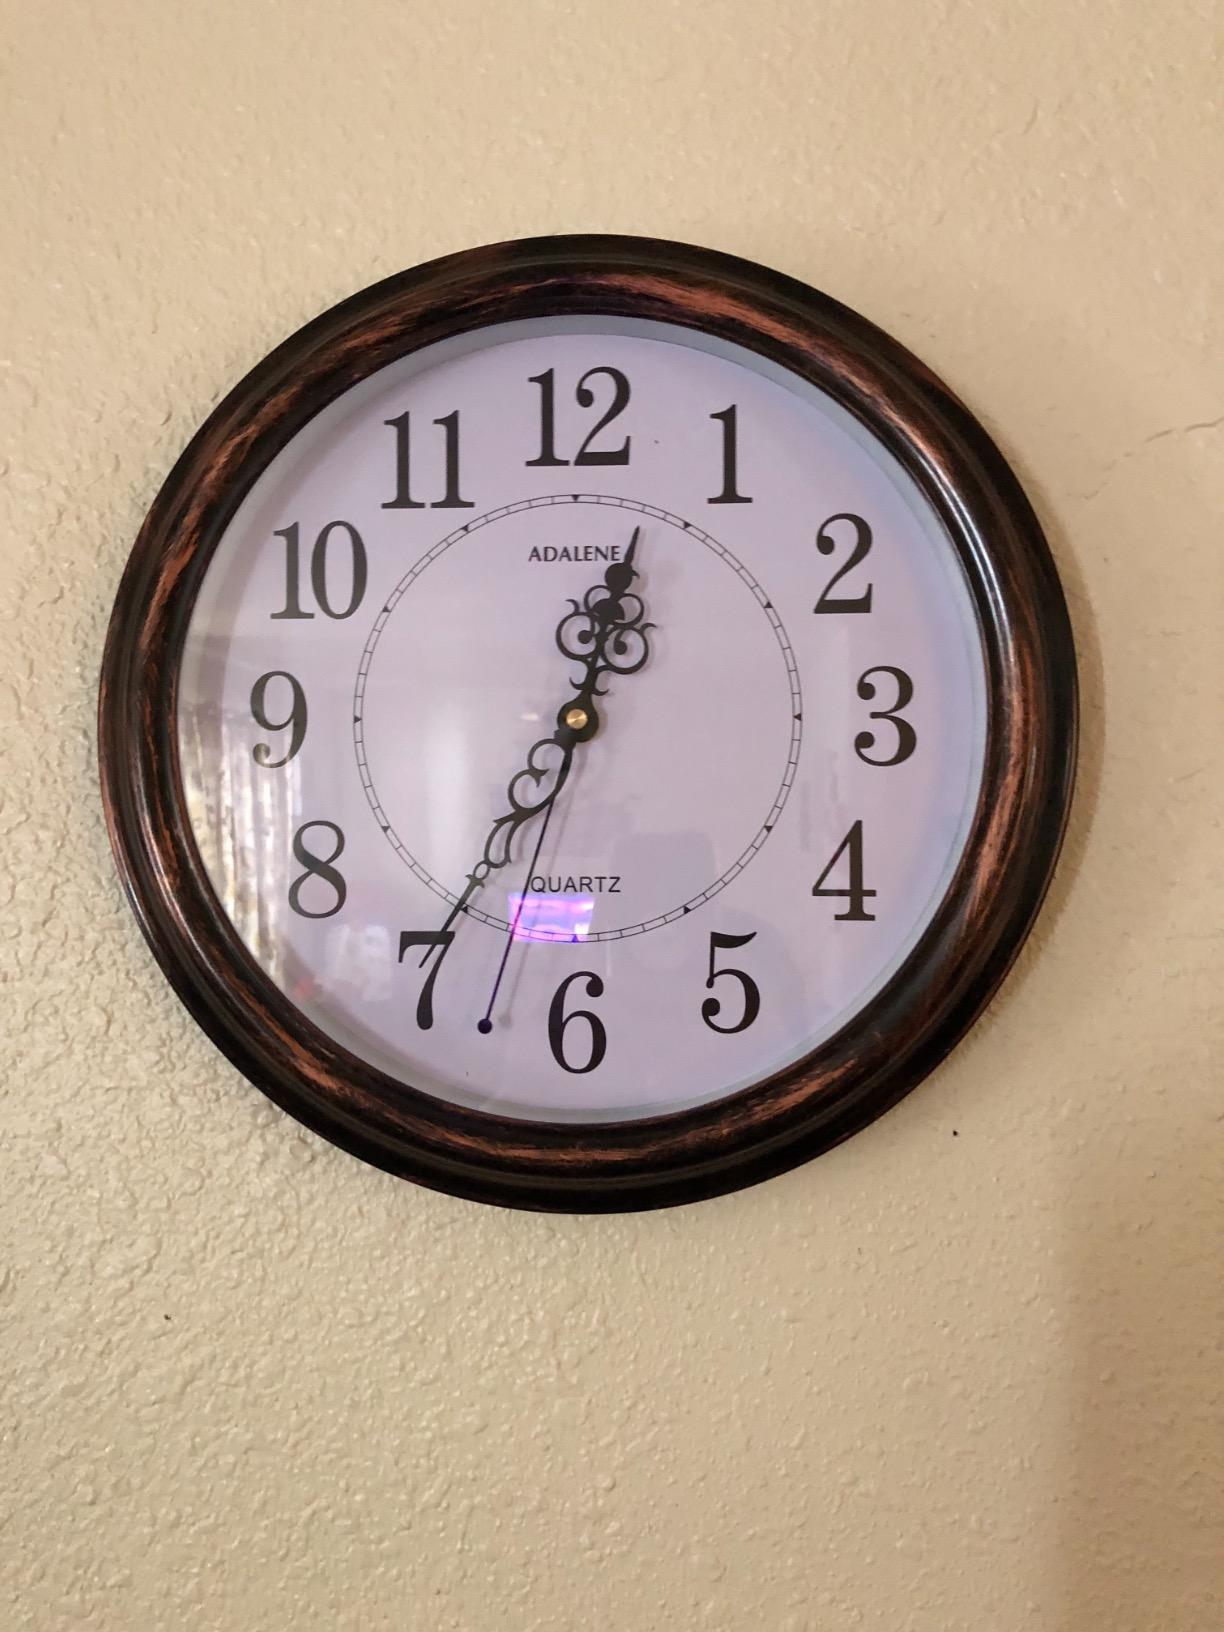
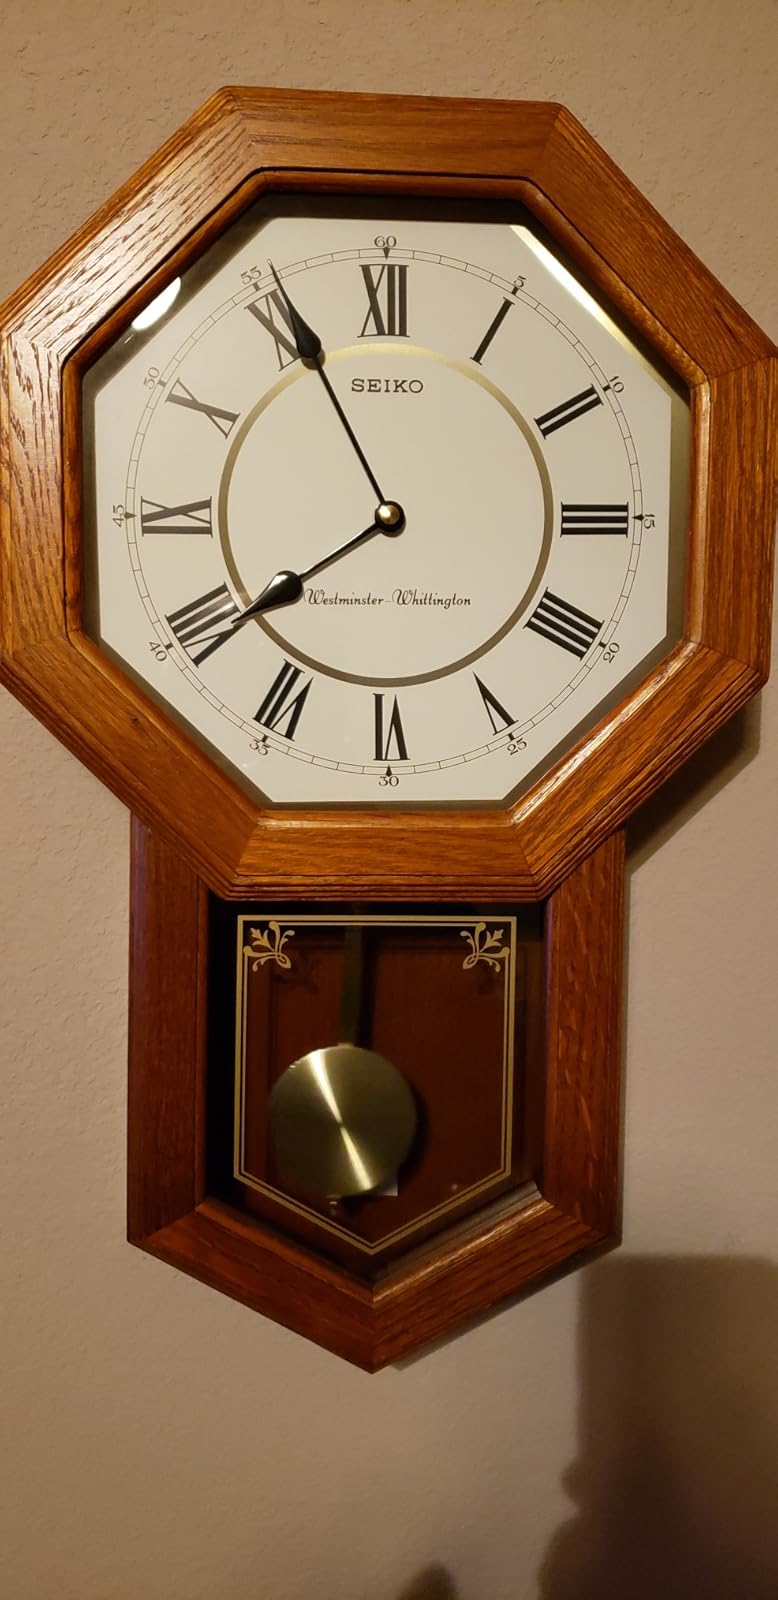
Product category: clock
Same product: no